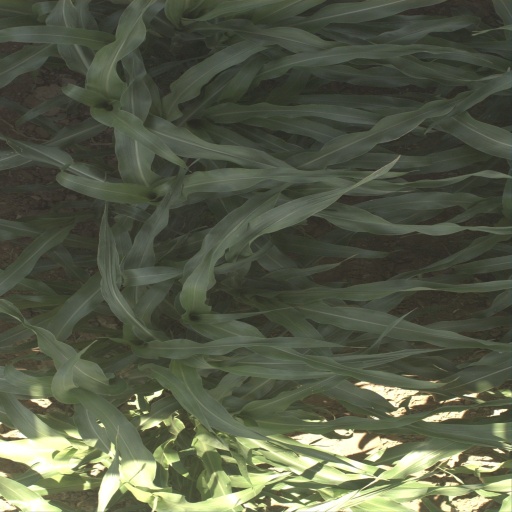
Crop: sorghum